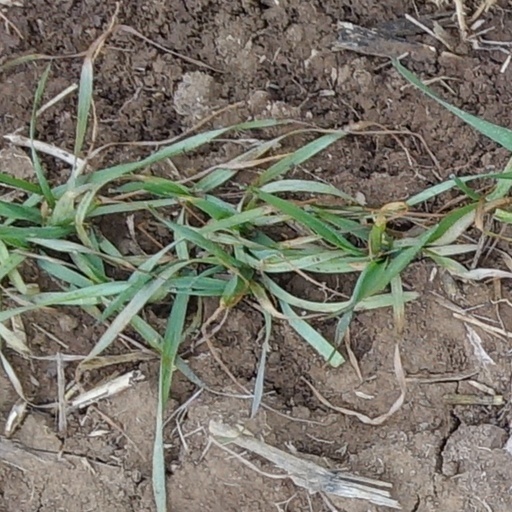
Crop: wheat